Matt Flynn (American football)

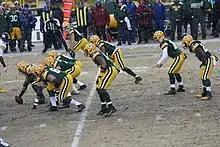
Flynn (second from right) leading the Packers on December 22, 2013

On November 12, 2013, due to injuries to starting quarterback Aaron Rodgers and backup quarterback Seneca Wallace, Flynn was re-signed by Green Bay to be the backup for Scott Tolzien.